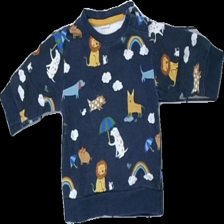
View: front
Type: Sweater
Category: Children
Brand: Lindex
Colors: Blue, Multicolor
Material: 100% bomull
Pattern: Animal print
Cut: C-collar
Season: All
Price range: <50
Recommended usage: Reuse
Description: sweater med tryck
Comment: urtvättad